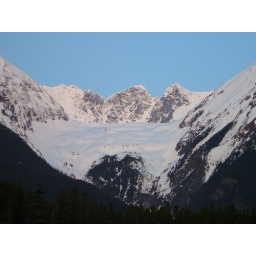
Kathlyn Glacier from the bedroom window of the (aptly named!) Glacier View B&amp;amp;B in Smithers BC.